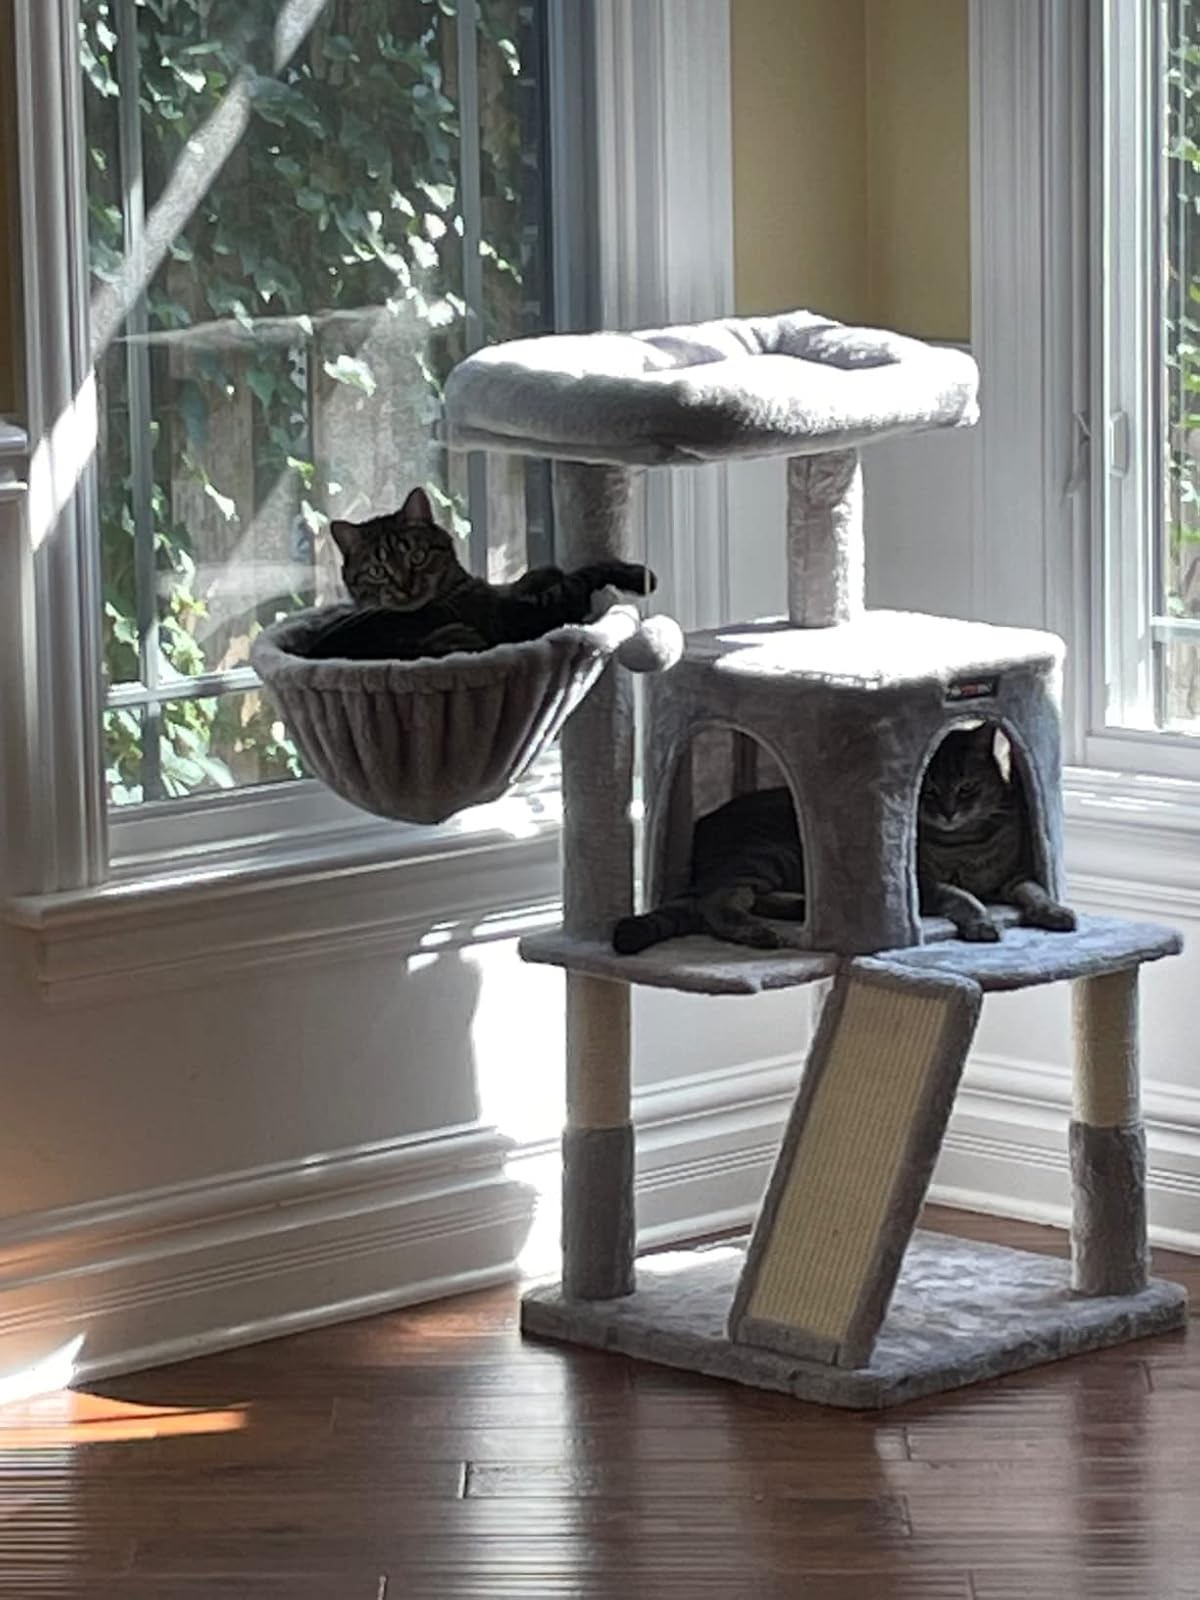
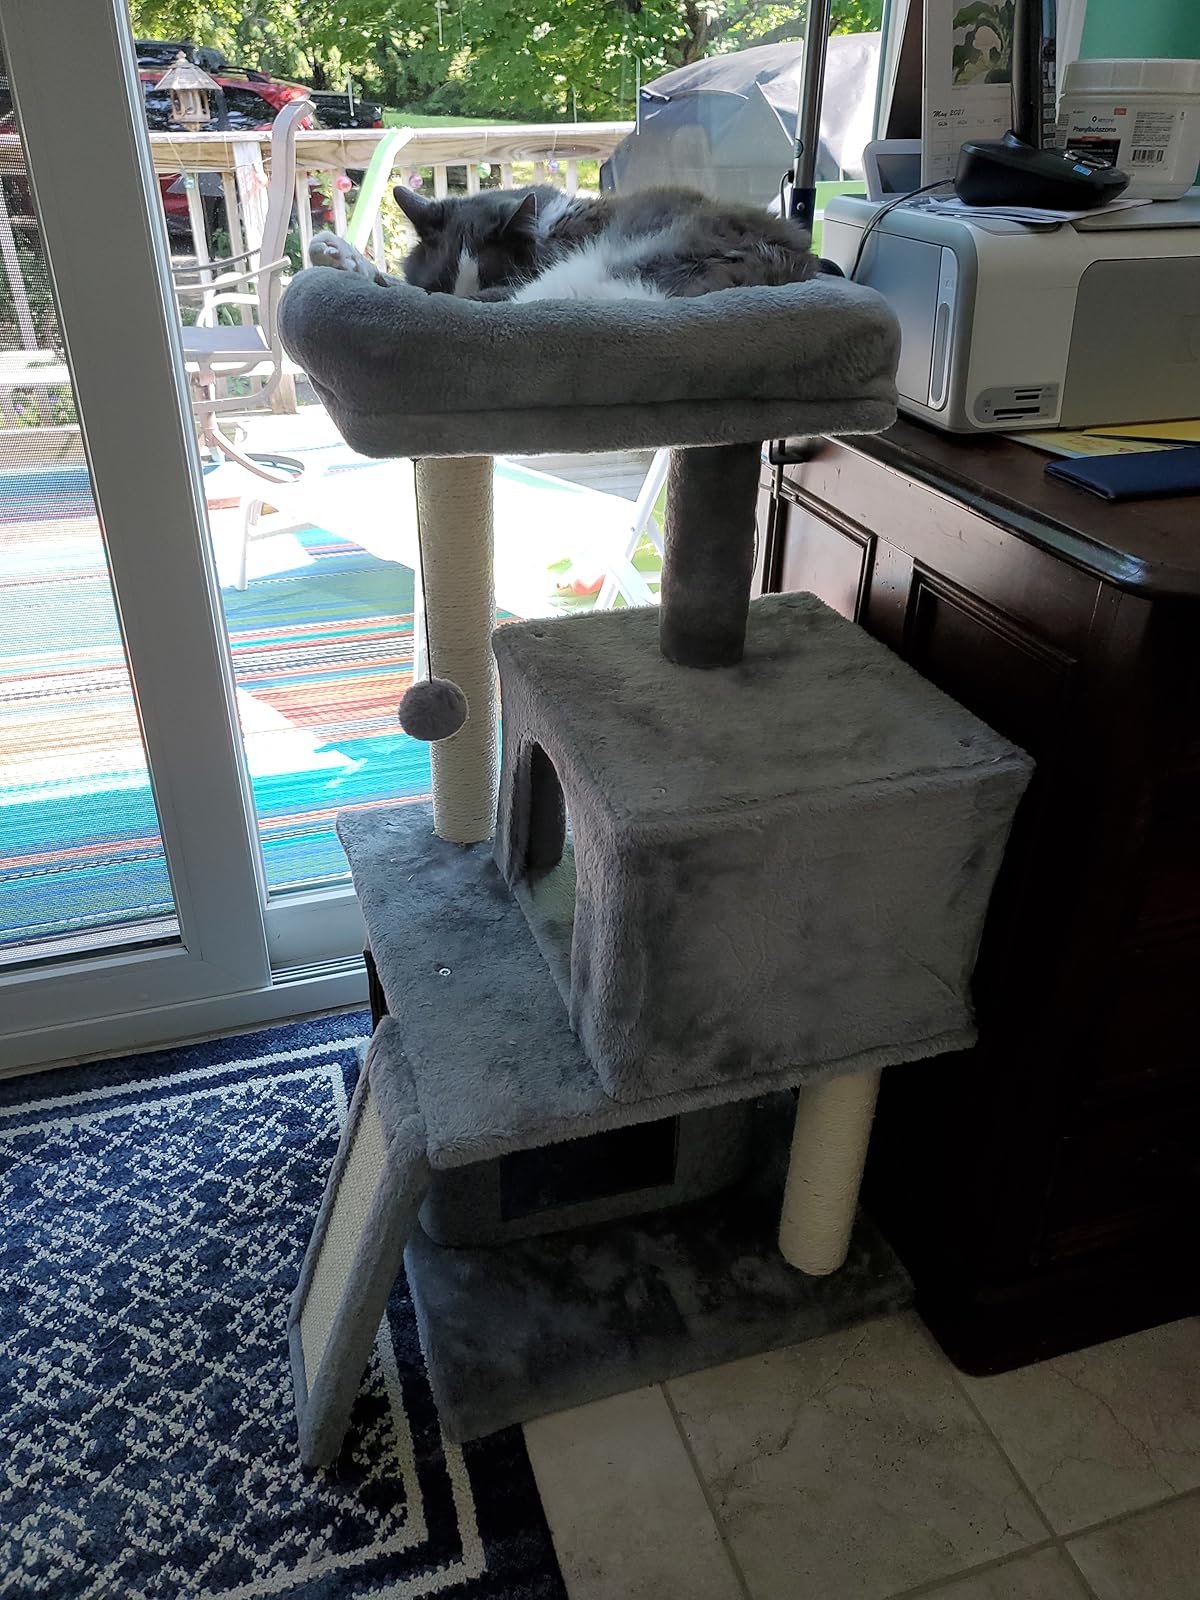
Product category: items_cat tree
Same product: no